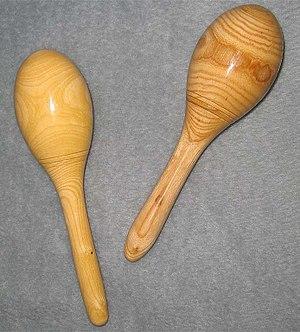
Love Me Do est la première chanson publiée par le groupe britannique The Beatles. Elle est sortie en single le 5 octobre 1962 avec P.S. I Love You en face B, et figure sur leur premier album, Please Please Me, commercialisé le 22 mars 1963. Elle a été écrite principalement par Paul McCartney, avec la collaboration de John Lennon, et est créditée « Lennon/McCartney », comme toutes les chansons du groupe écrites soit par Lennon, soit par McCartney, soit en collaboration. Ce nom de crédit sera originellement écrit « McCartney/Lennon » jusqu'à la parution du premier album du groupe, puis inversé subséquemment.